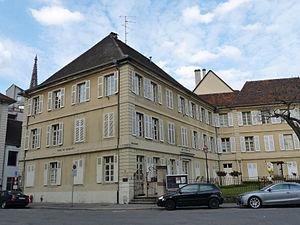
Musée des beaux-arts de Mulhouse, dans la Villa Steinbach
Le musée des Beaux-Arts de Mulhouse est un musée d'art français situé à Mulhouse, dans un hôtel particulier du XVIIIᵉ siècle, également connu sous le nom de « villa Steinbach ». Aujourd'hui propriété de la ville, il a été fondé en 1864 à l'initiative de Frédéric Engel-Dollfus et de la Société industrielle de Mulhouse.